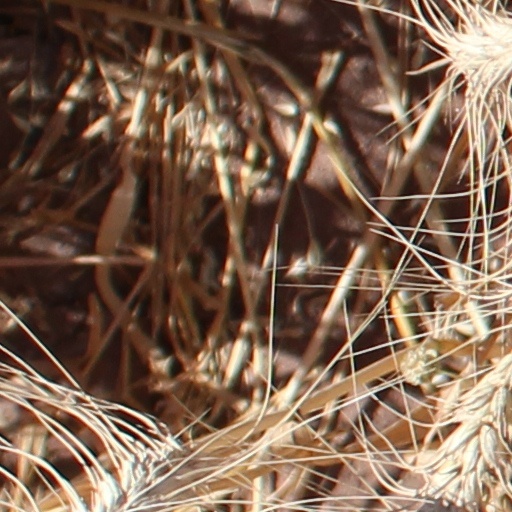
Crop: wheat